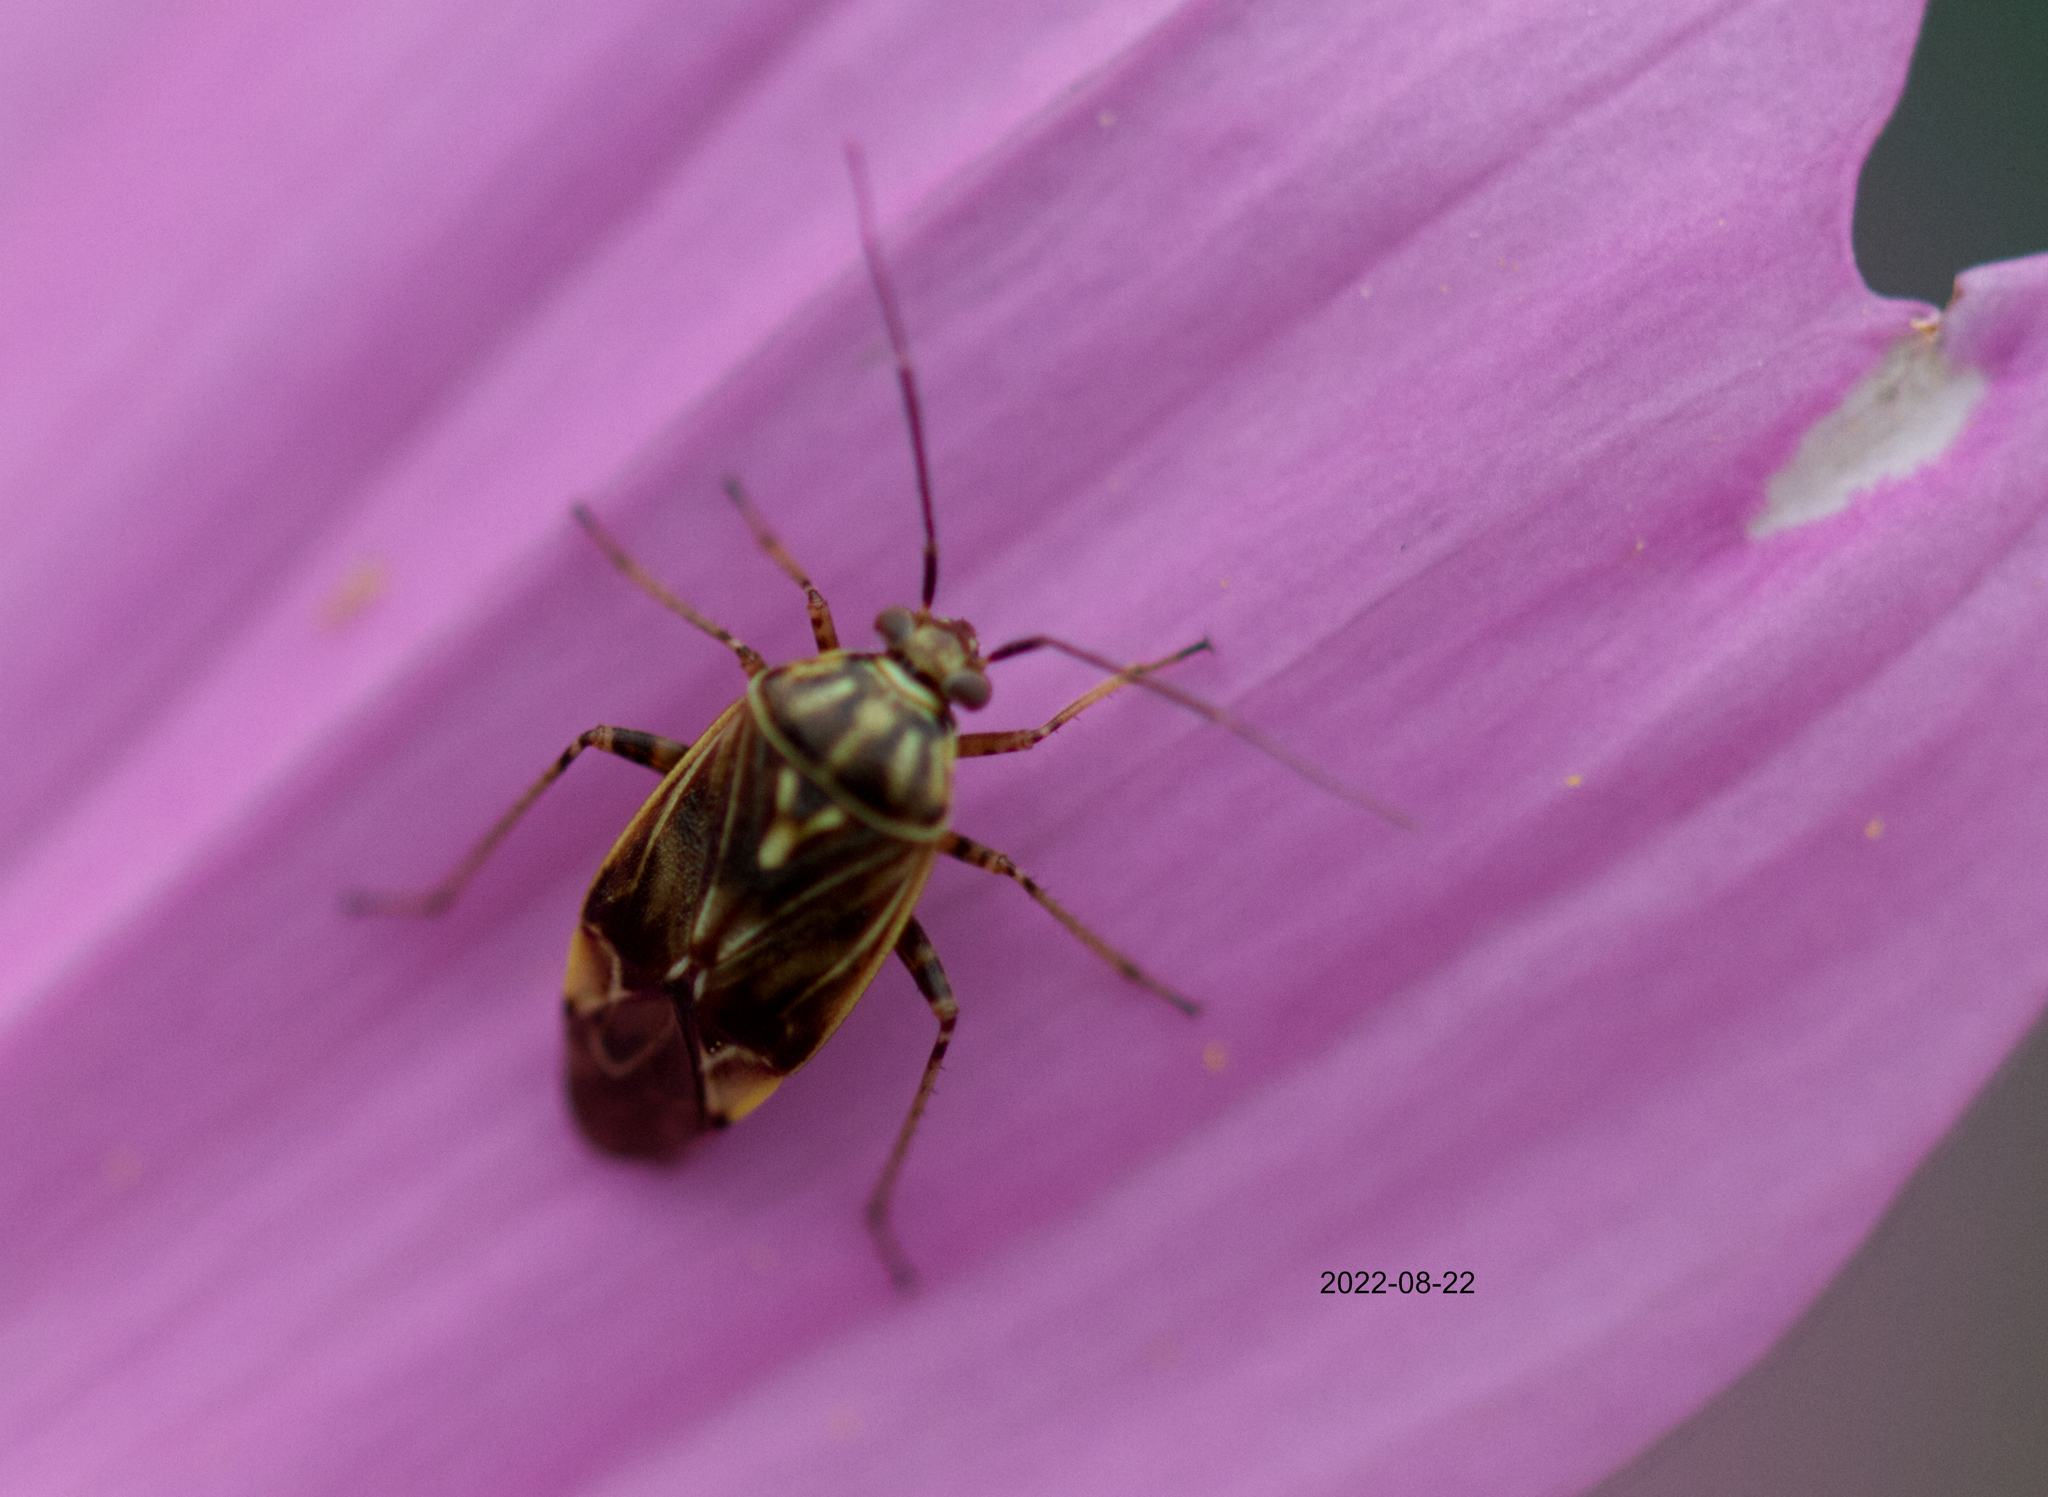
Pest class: lygus_bug